All About That Bass

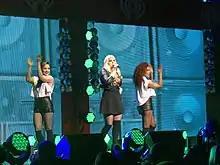
Trainor performing "All About That Bass" during the Jingle Ball Tour on December 10, 2014

Trainor performed an acoustic rendition of "All About That Bass" at an Emily West concert in Nashville on July 16, 2014, after West saw Trainor in the audience and insisted she perform. Trainor reprised the song on "Live! with Kelly and Michael" on August 7. She sang an acoustic ukulele version of the song on "Entertainment Tonight" that was posted to their website the following month. Two days later, Trainor performed "All About That Bass" on "The Tonight Show Starring Jimmy Fallon", with Fallon and the Roots, who used classroom instruments. "Rolling Stone" writer Ryan Reed commented the unlikely arrangement maintained the quality of the original version with its "sparse percussion and intimate doo-wop harmonies" supporting her impassioned delivery. On September 11, Trainor reprised the song on "The Ellen DeGeneres Show". On September 15, she sang it on "The X Factor Australia". Trainor performed a mashup of "All About That Bass" and Taylor Swift's "Shake It Off" (2014) for Australian radio station 2Day FM; "Billboard" published this performance on September 18. A journalist from the magazine, Erin Strecker, wrote it was unsurprising a mashup of "two super-catchy tracks" was also catchy.